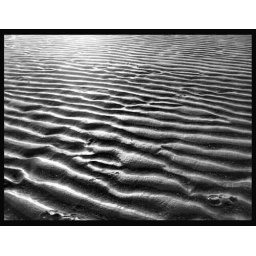
ripples in the sand on Pen beach